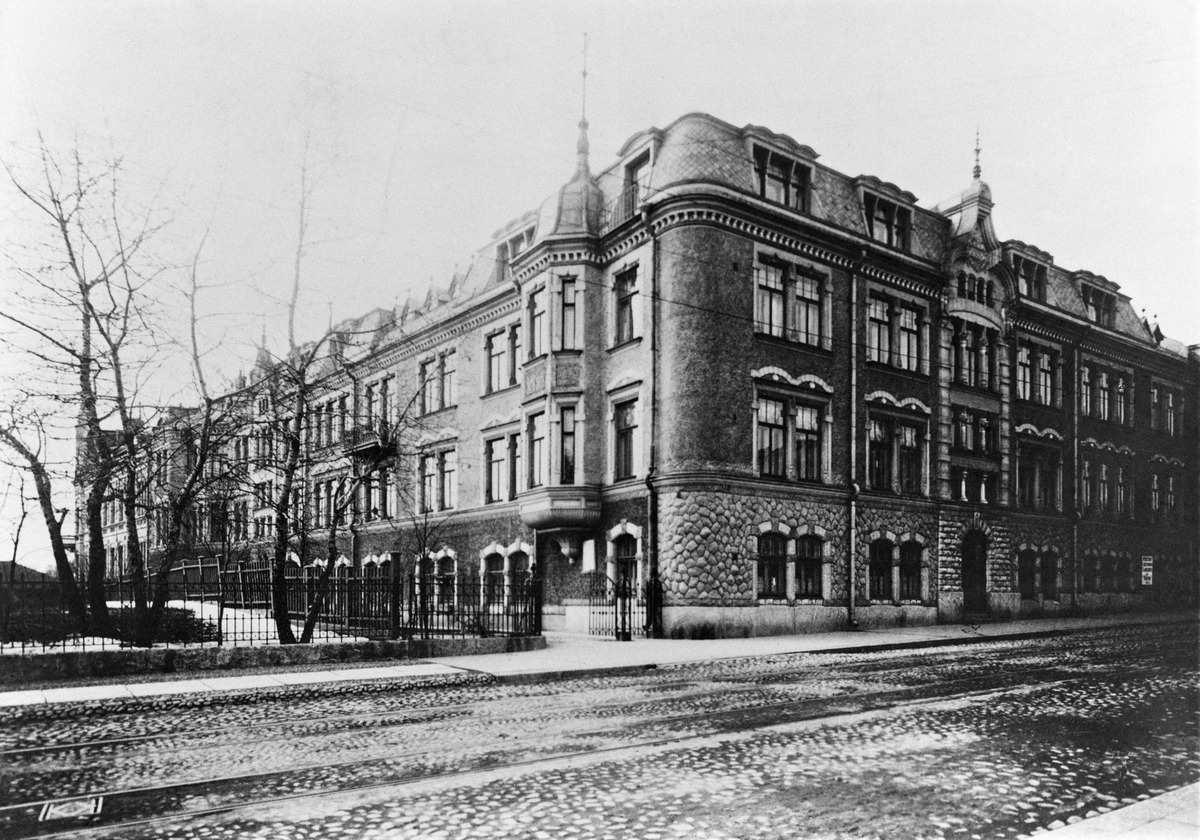
Tehtaankatu 4
sisällön kuvaus: Tehtaankatu 4. mustavalkoinen
Ajankohta: kuvausaika 1908 n
Paikka: Suomi, Uusimaa, Helsinki, Ullanlinna Helsinki, Tehtaankatu 4
Aiheet: asuinrakennukset